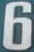
Number: 6